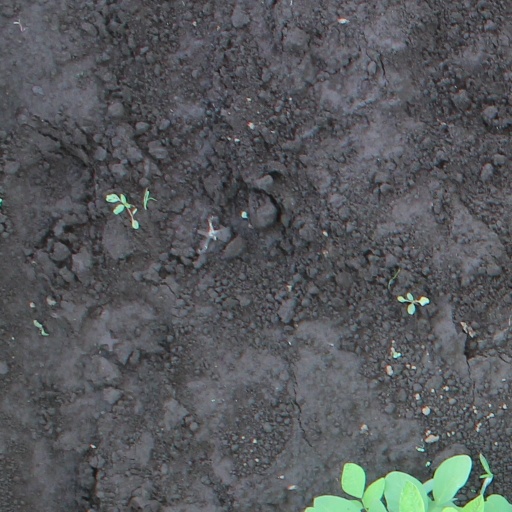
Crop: soybean